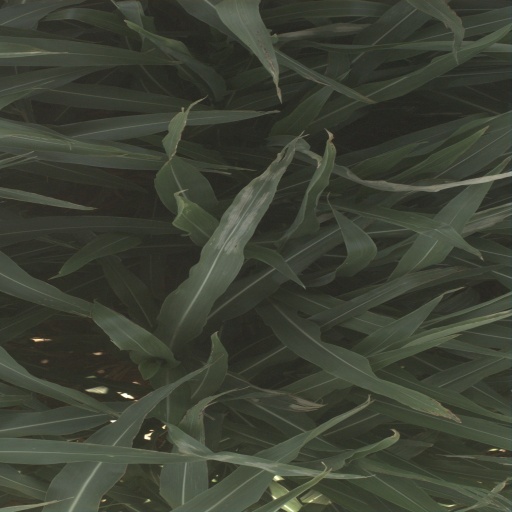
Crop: sorghum